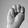
ASL letter: M